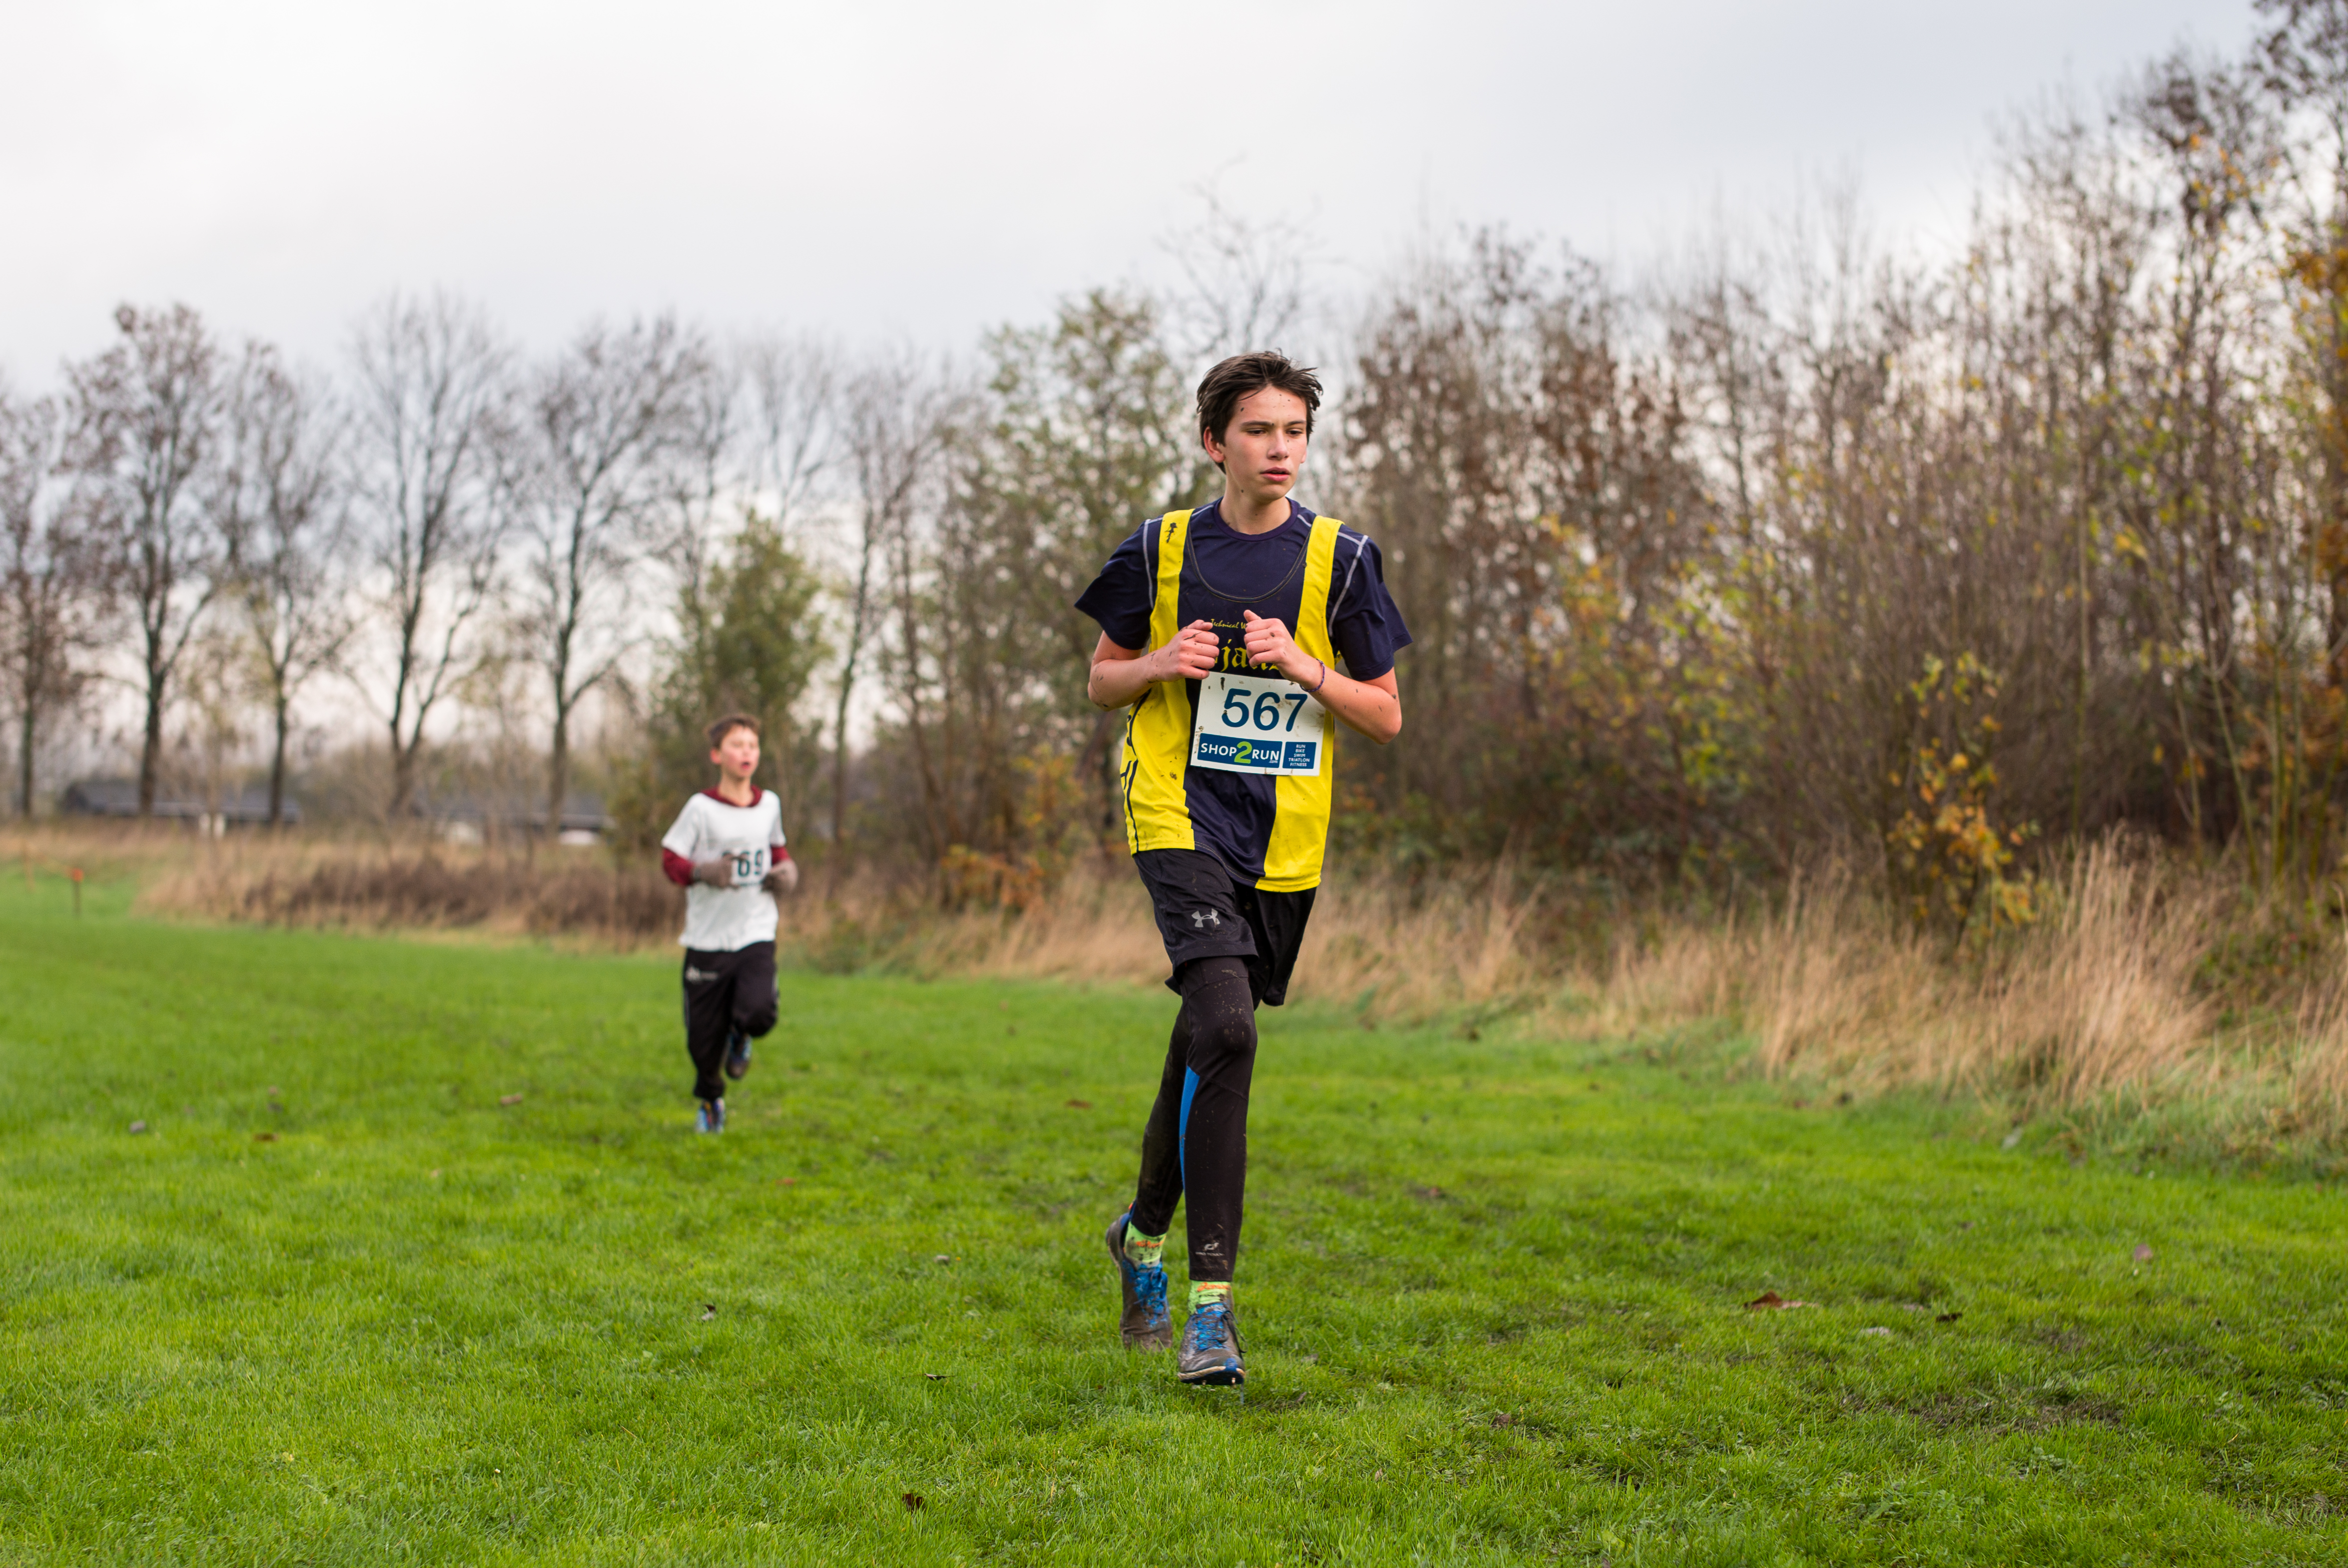
person, running, recreation, jogging, race, sports, endurance, athletics, physical exercise, outdoor recreation, orienteering, human action, endurance sports, ultramarathon, duathlon, long distance running, cross country running